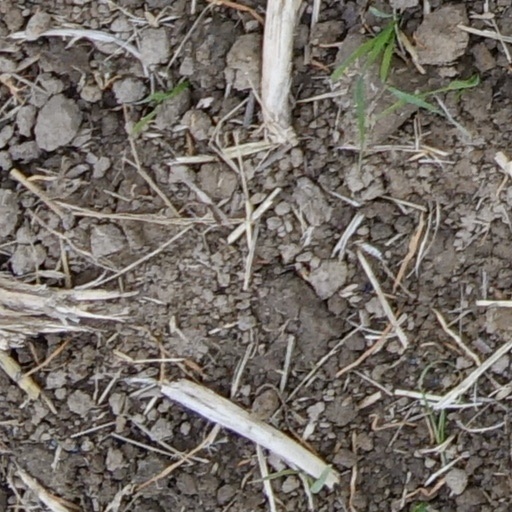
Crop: wheat